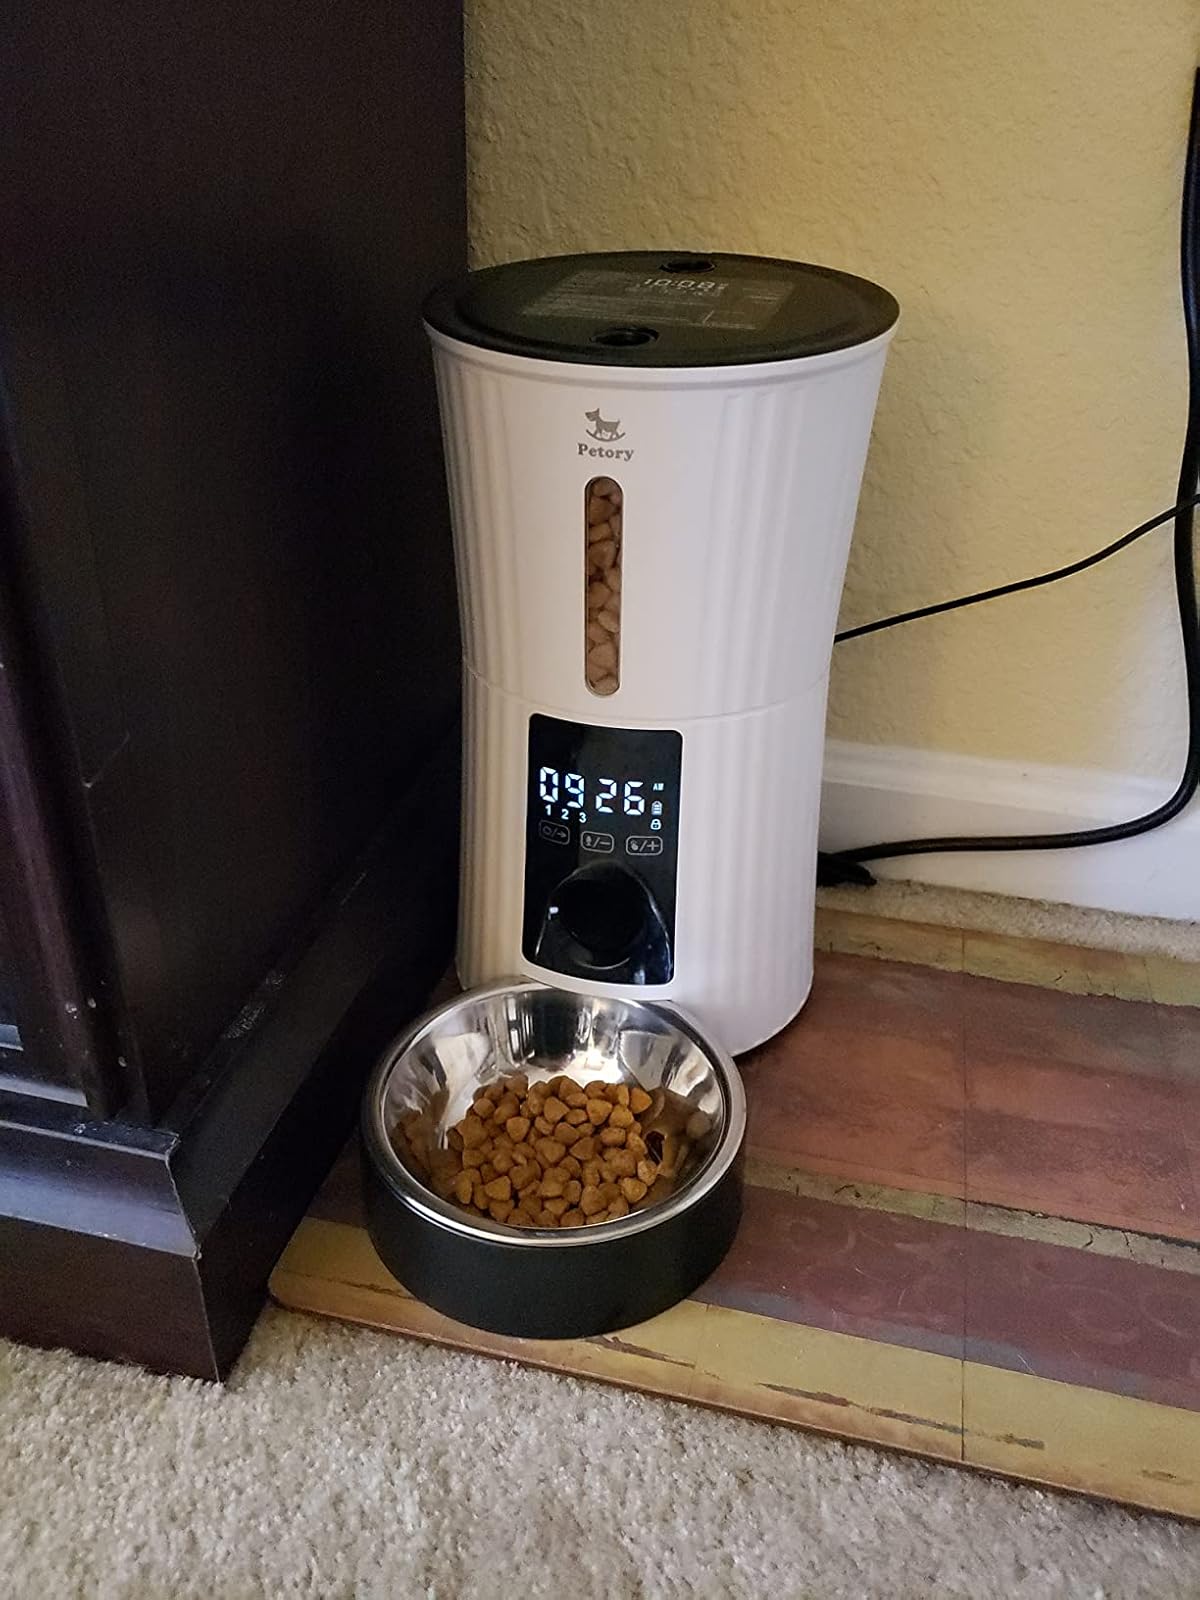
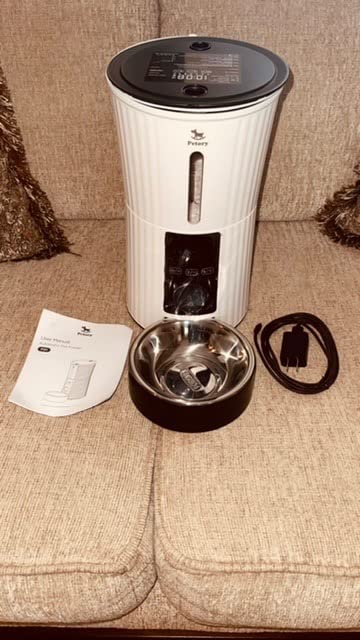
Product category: items_feeder
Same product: yes